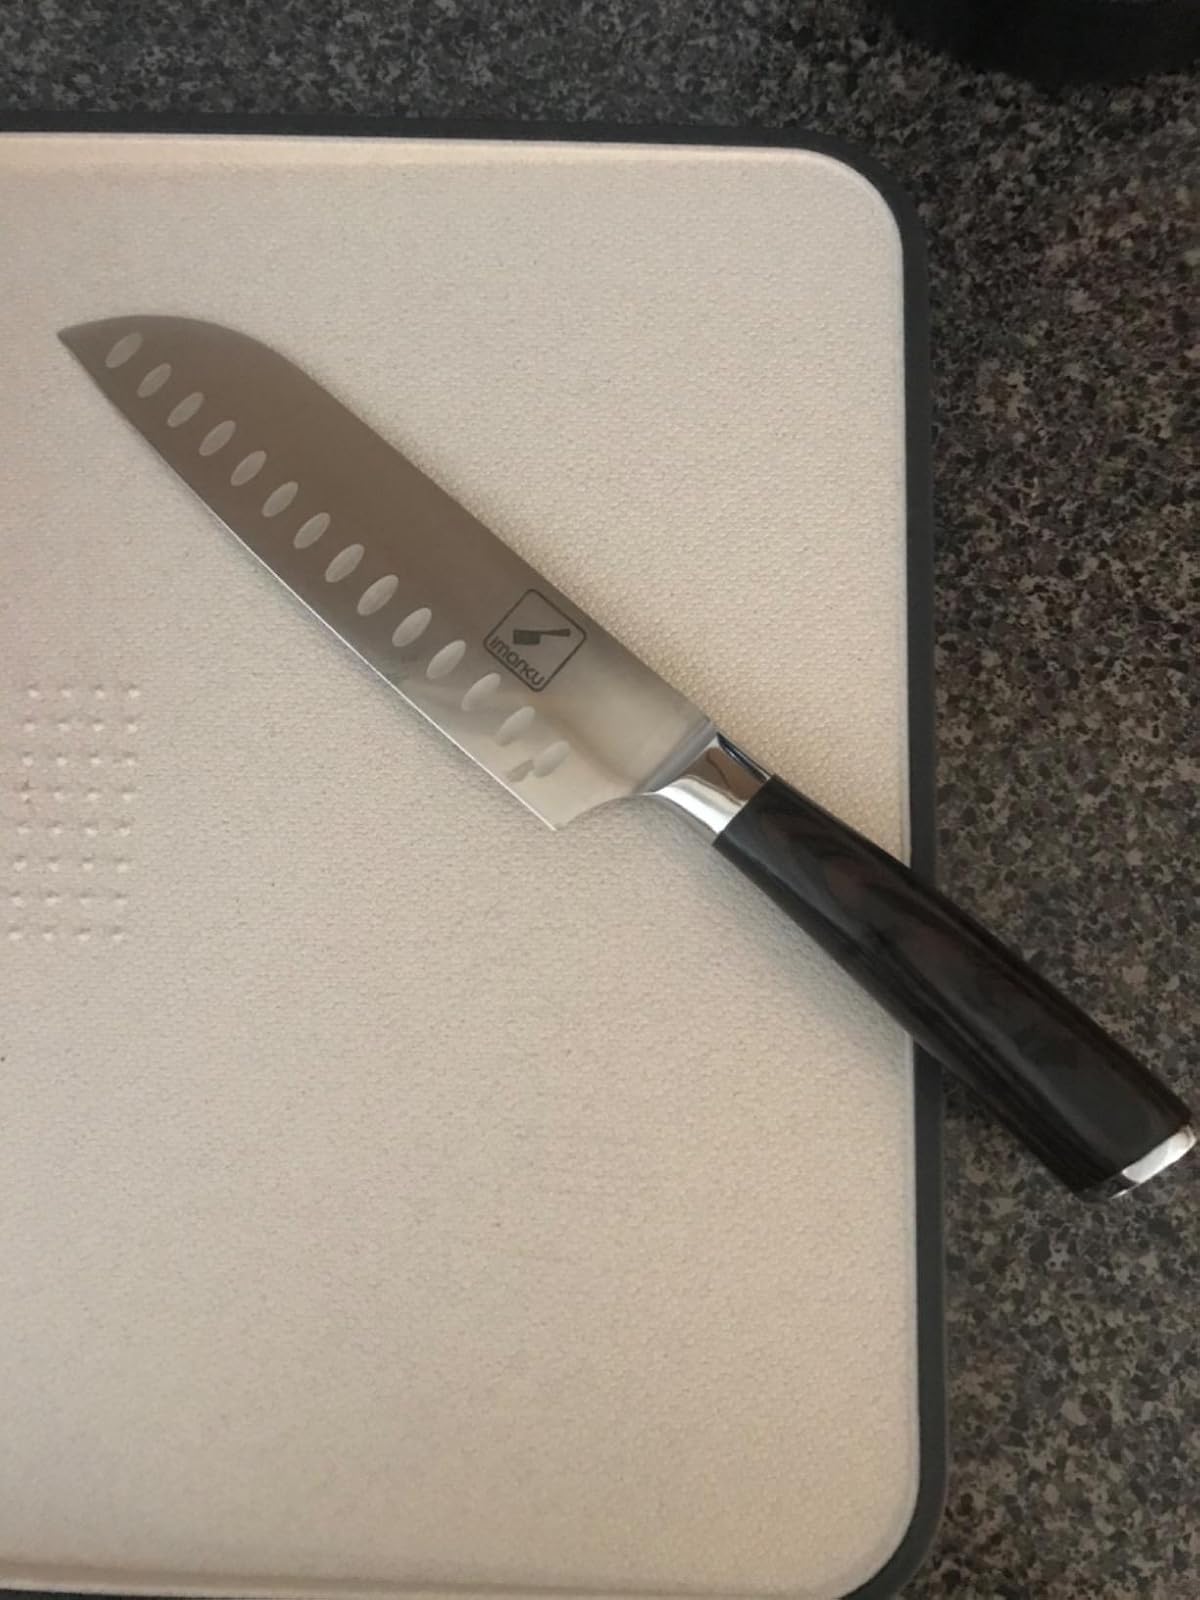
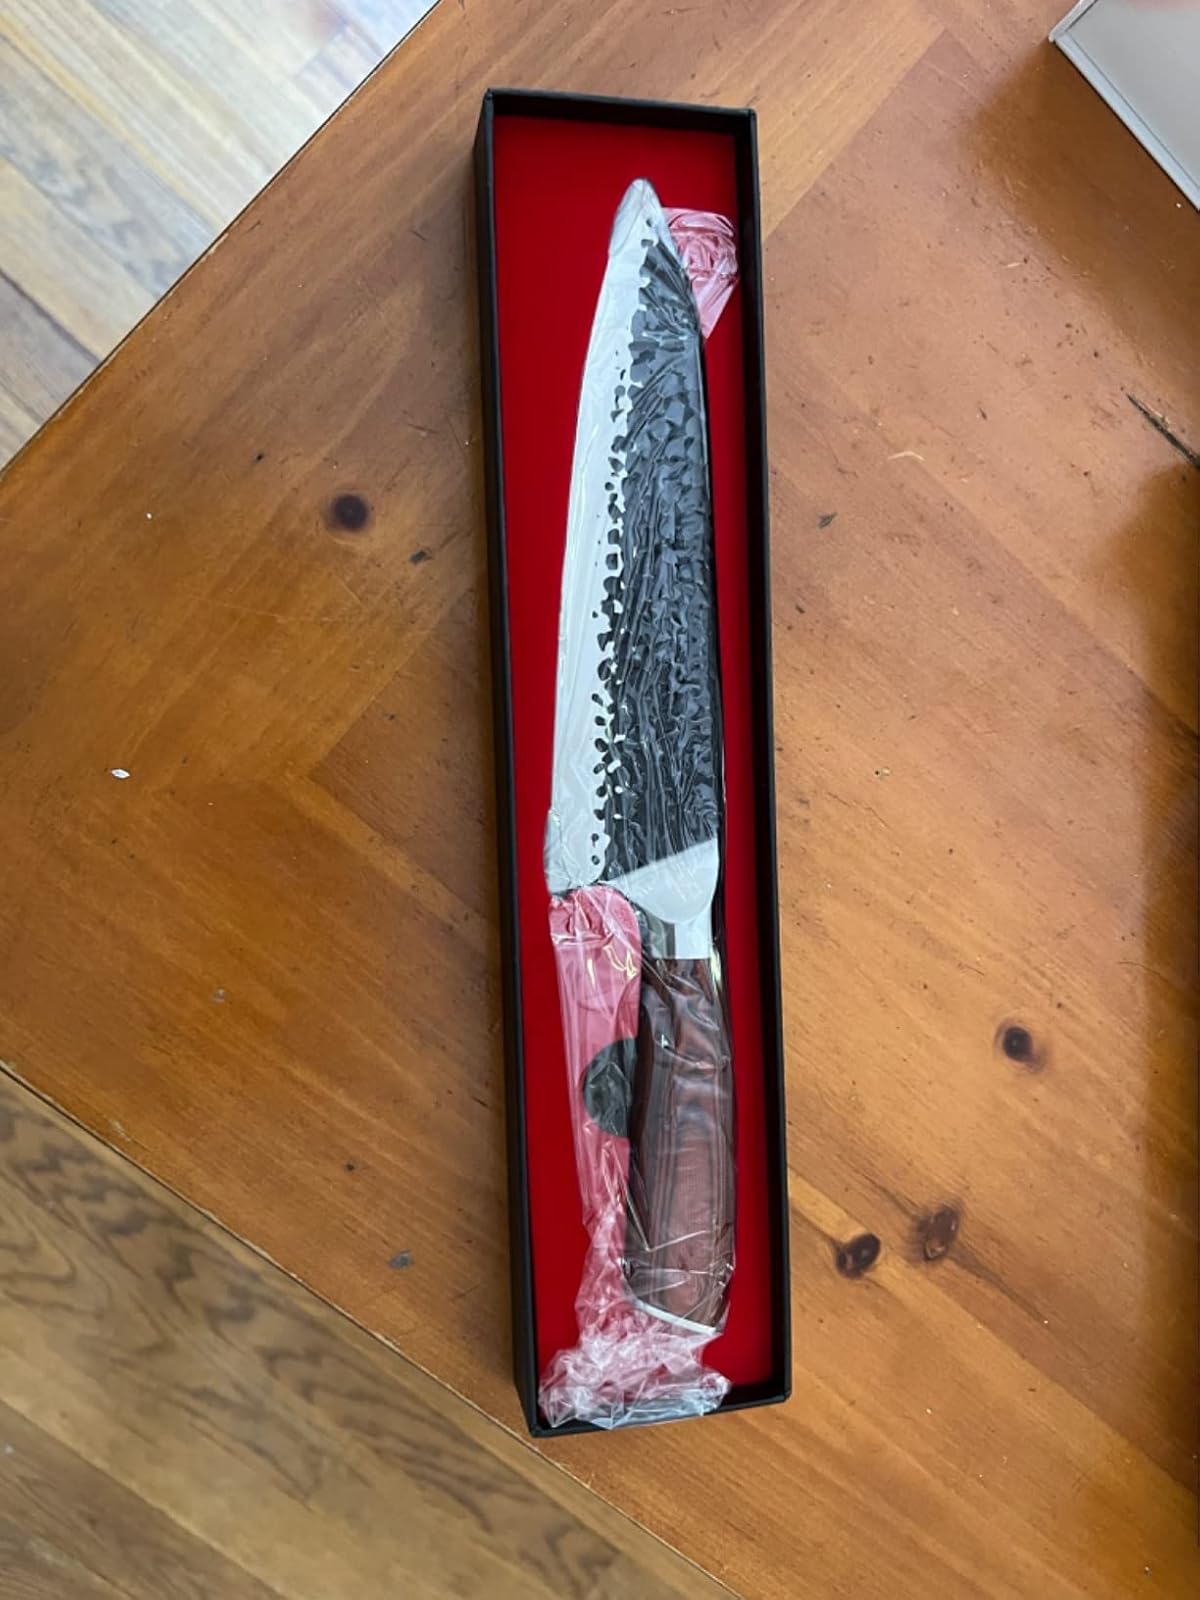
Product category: items_knife
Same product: no